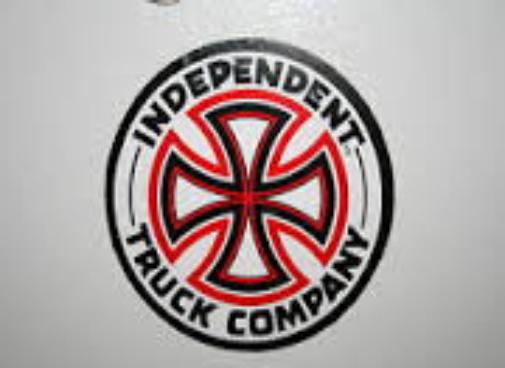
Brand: Independent Truck
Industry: Clothes